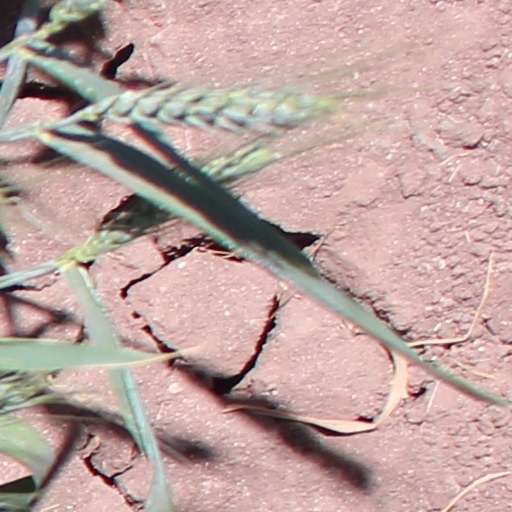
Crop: wheat